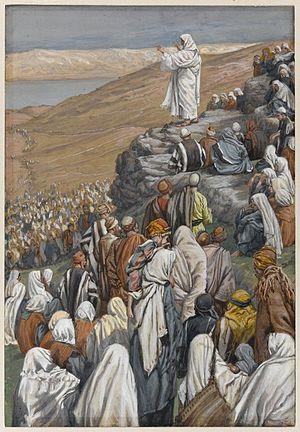
Les Temps parallèles est un roman de science-fiction de Robert Silverberg, publié en 1969. L'intrigue tourne principalement autour des paradoxes du voyage temporel, et se distingue aussi par une forte dose de sexe et d'humour. Il est nominé au prix Nebula en 1969, et au prix Hugo en 1970, se classant derrière La Main gauche de la nuit d'Ursula K. Le Guin à ces deux prix. Il paraît d'abord en série dans Amazing Stories en 1969, avant d'être publié plus tard la même année au format de livre de poche par Ballantine Books.